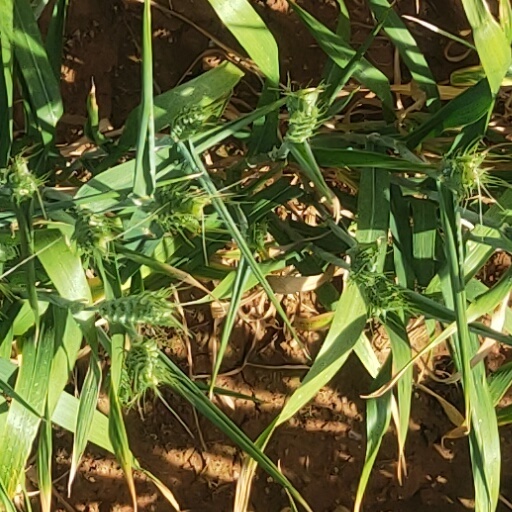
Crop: wheat